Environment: real
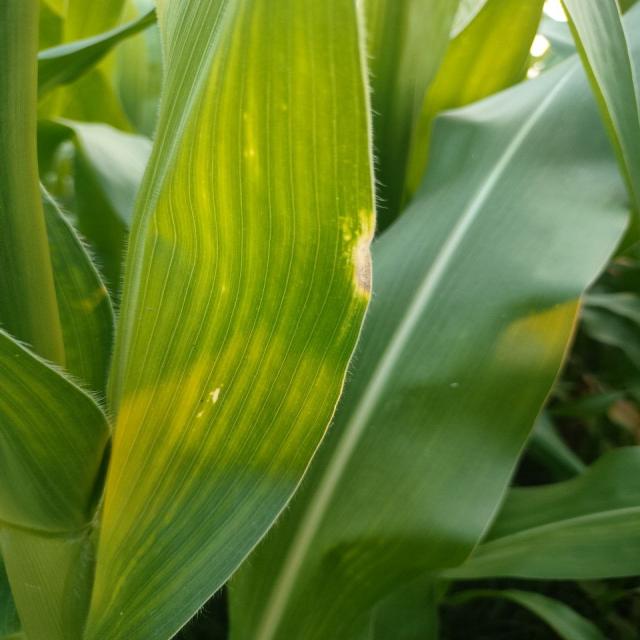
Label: northern_corn_leaf_blight